Youth unemployment

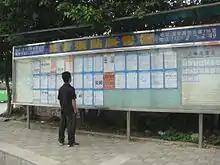
Job advertisement board in Shenzhen

The role of labour market policy and institutions varies a lot from countries to countries. Here is a brief account of key propositions recently elaborated to facilitate access to employment for youth. First, a more balanced employment protection for permanent and temporary workers is needed. It will ensure that young people who lack work experience can prove their abilities and skills to then progressively transition to regular employment. It will also encourage a more equal treatment between permanent and temporary workers and help combat informal employment. This proposition has led to multiple discussions on flexible contracts to be designed and offered to youth. Second, discussions are focused on the level and spread of income support provided to unemployed youth. While some countries consider shifting their support from direct financial assistance to funding apprenticeship, others are increasing their support tying it back to stricter obligations of active search and training. Third, Governments are progressively involving employers and trainers to create a holistic approach to youth unemployment and provide intensive programmes with focus on remedial education, work experience and adult mentoring.